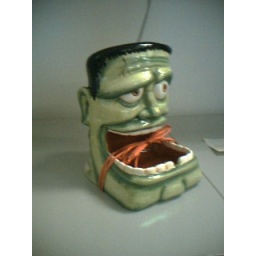
Our office is moving. This was dug out of a cabinet near the fridge.I'm gonna find the little guy a home.